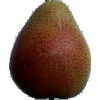
Label: Pear Forelle 1